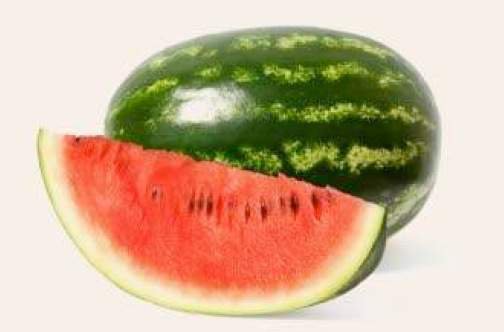
Label: Watermelon